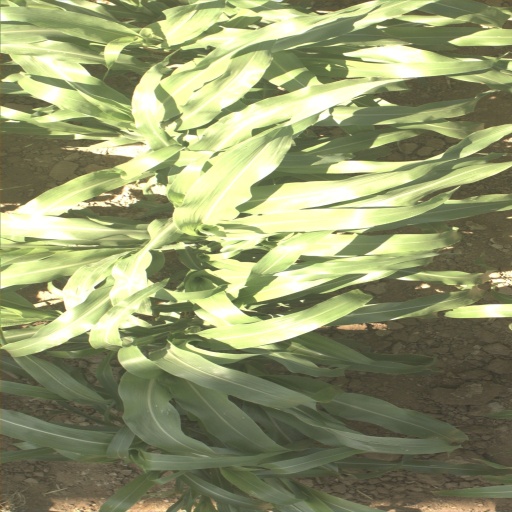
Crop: sorghum